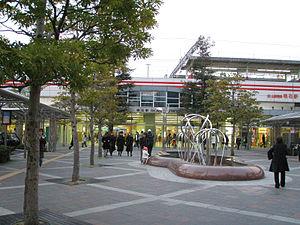
La gare de Sanyō Akashi est une gare ferroviaire localisée à Akashi, dans la préfecture de Hyōgo au Japon. La gare est exploitée par la compagnie Sanyo Electric Railway, sur la ligne principale Sanyō. Le numéro de la gare est SY 17.
La gare d'Akashi est une gare ferroviaire localisée dans la ville d'Akashi, dans la préfecture de Hyōgo au Japon. La gare est exploitée par la compagnie JR West, sur la ligne Sanyō. Le numéro de gare est JR-A73.